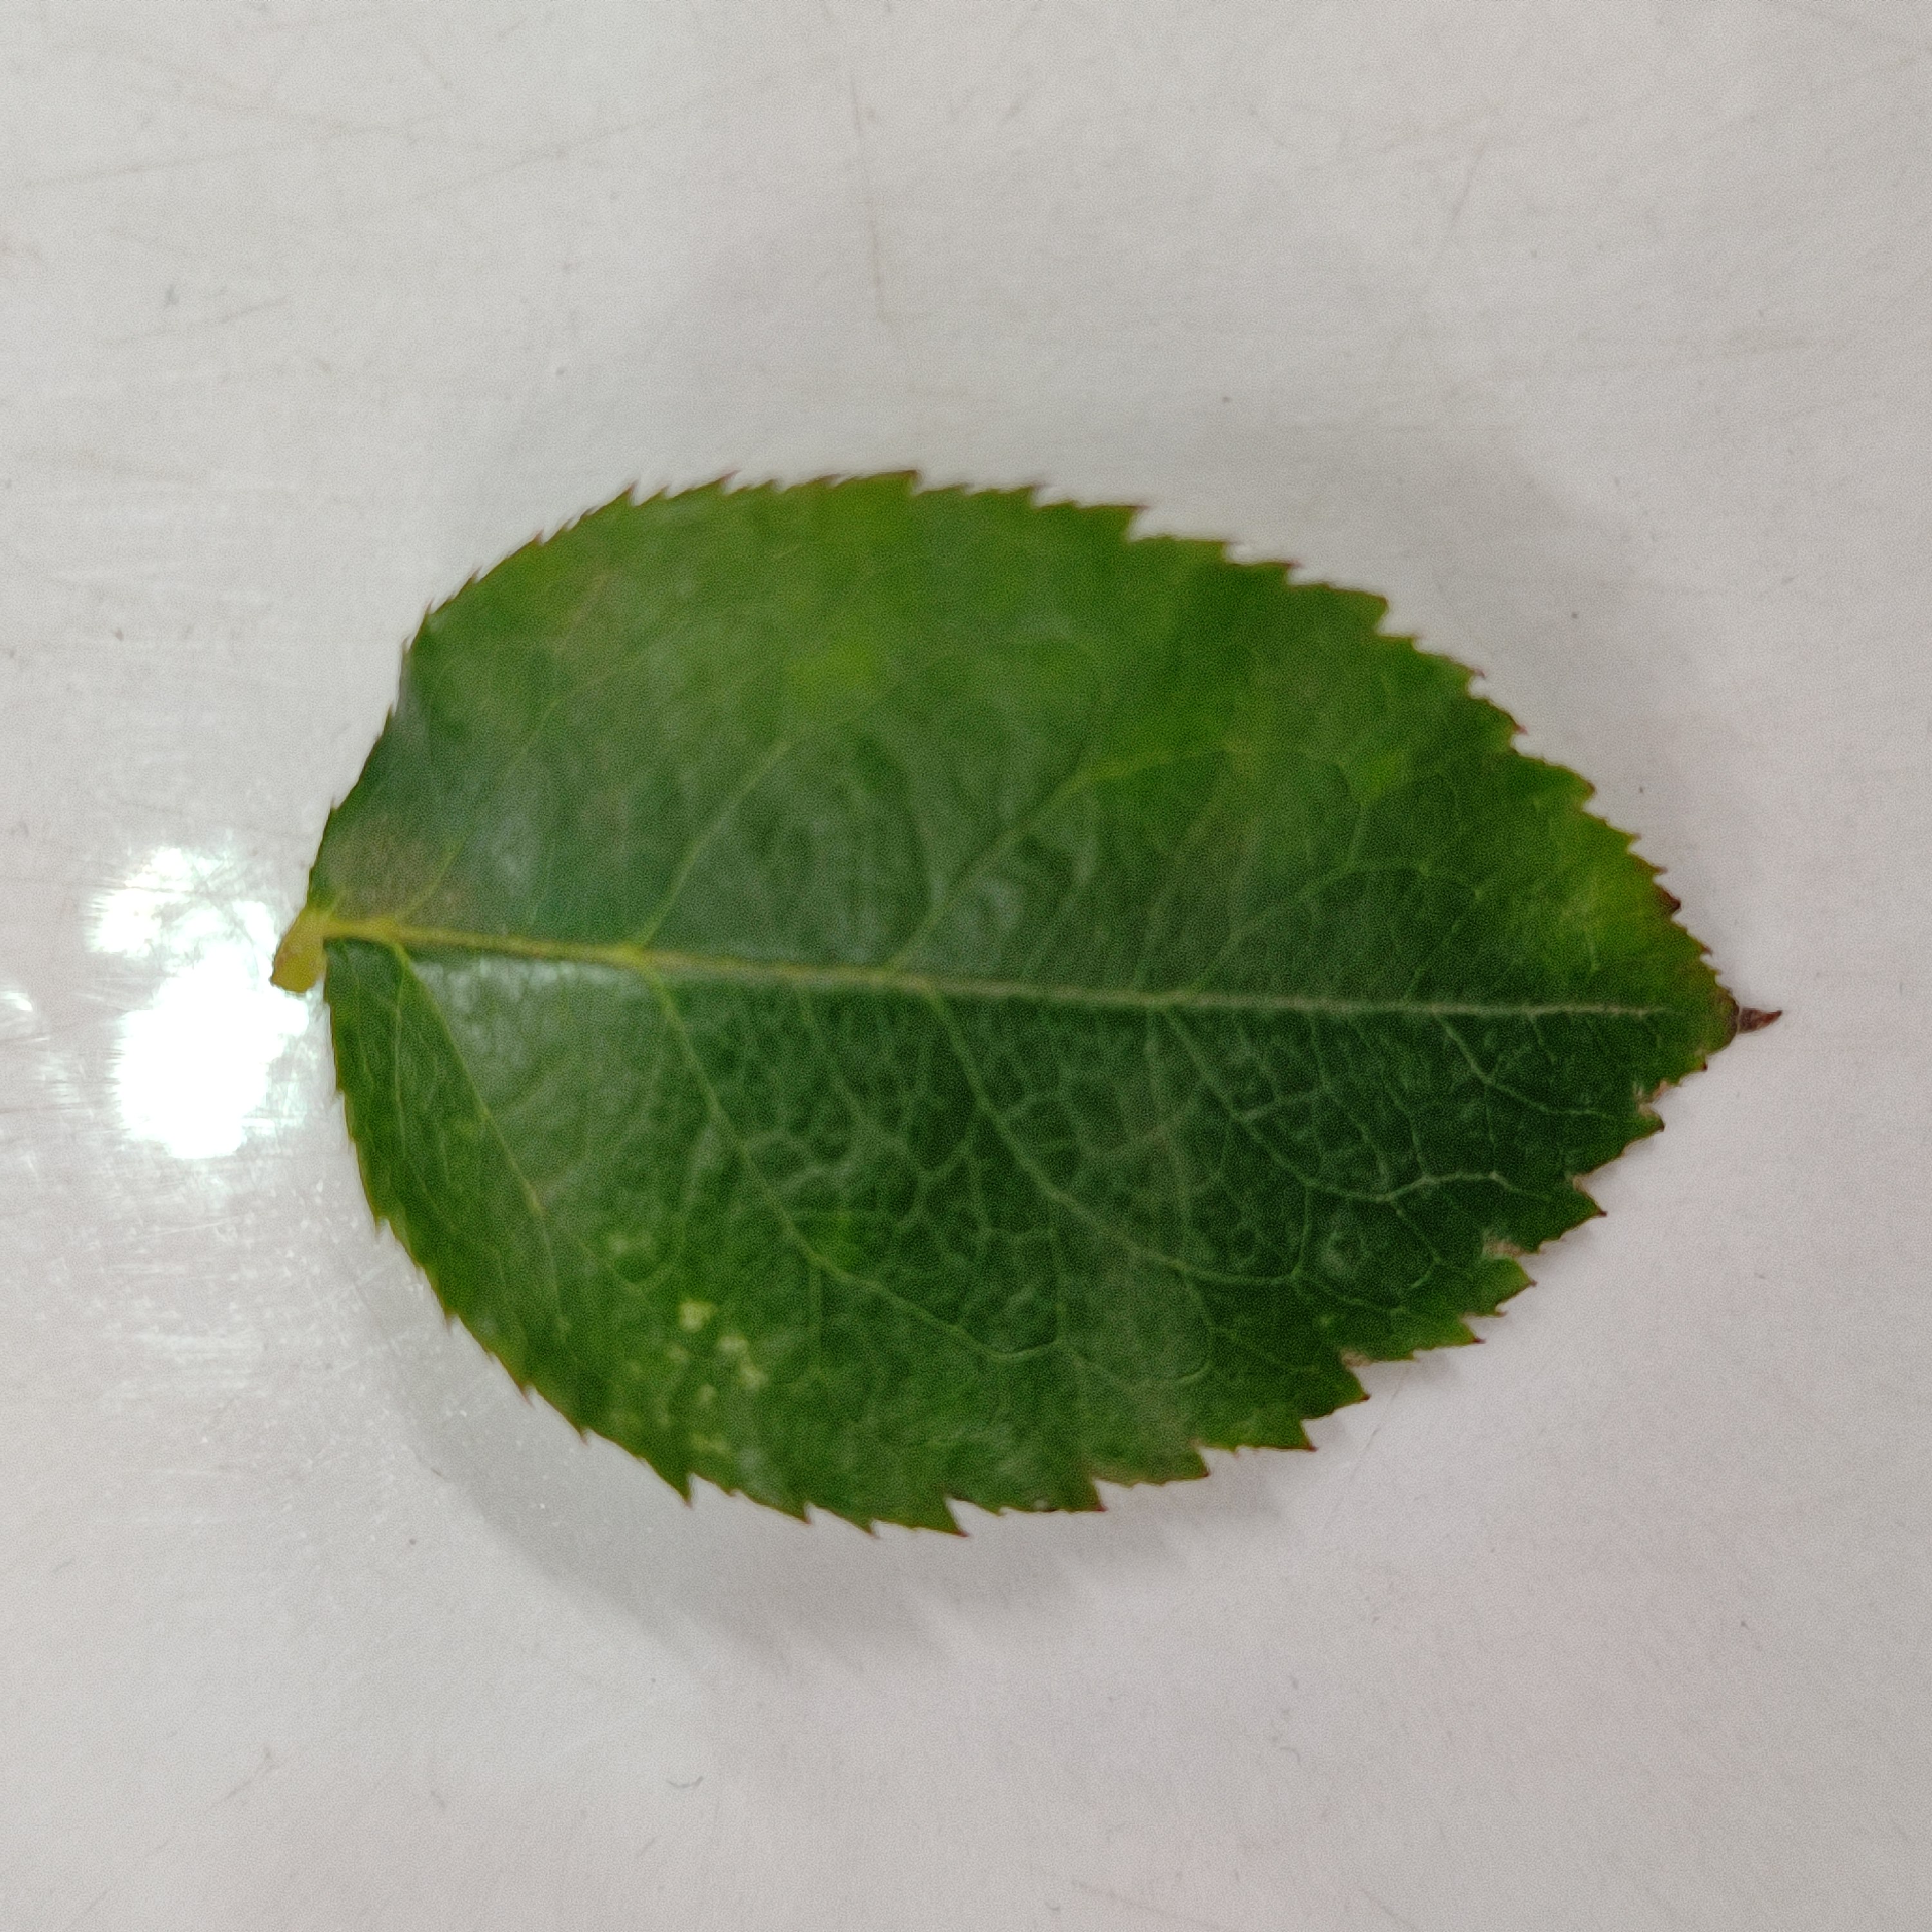
Label: Healthy Leaf